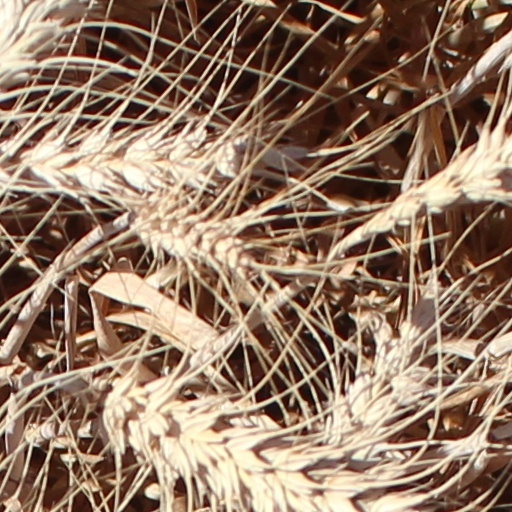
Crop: wheat